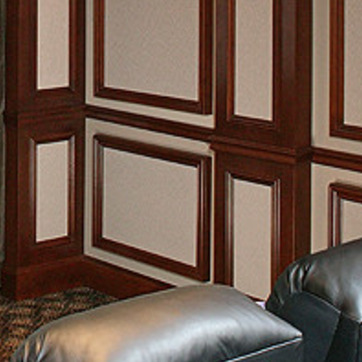
Material: painted